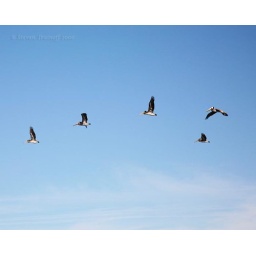
Pelicans in a clear blue sky